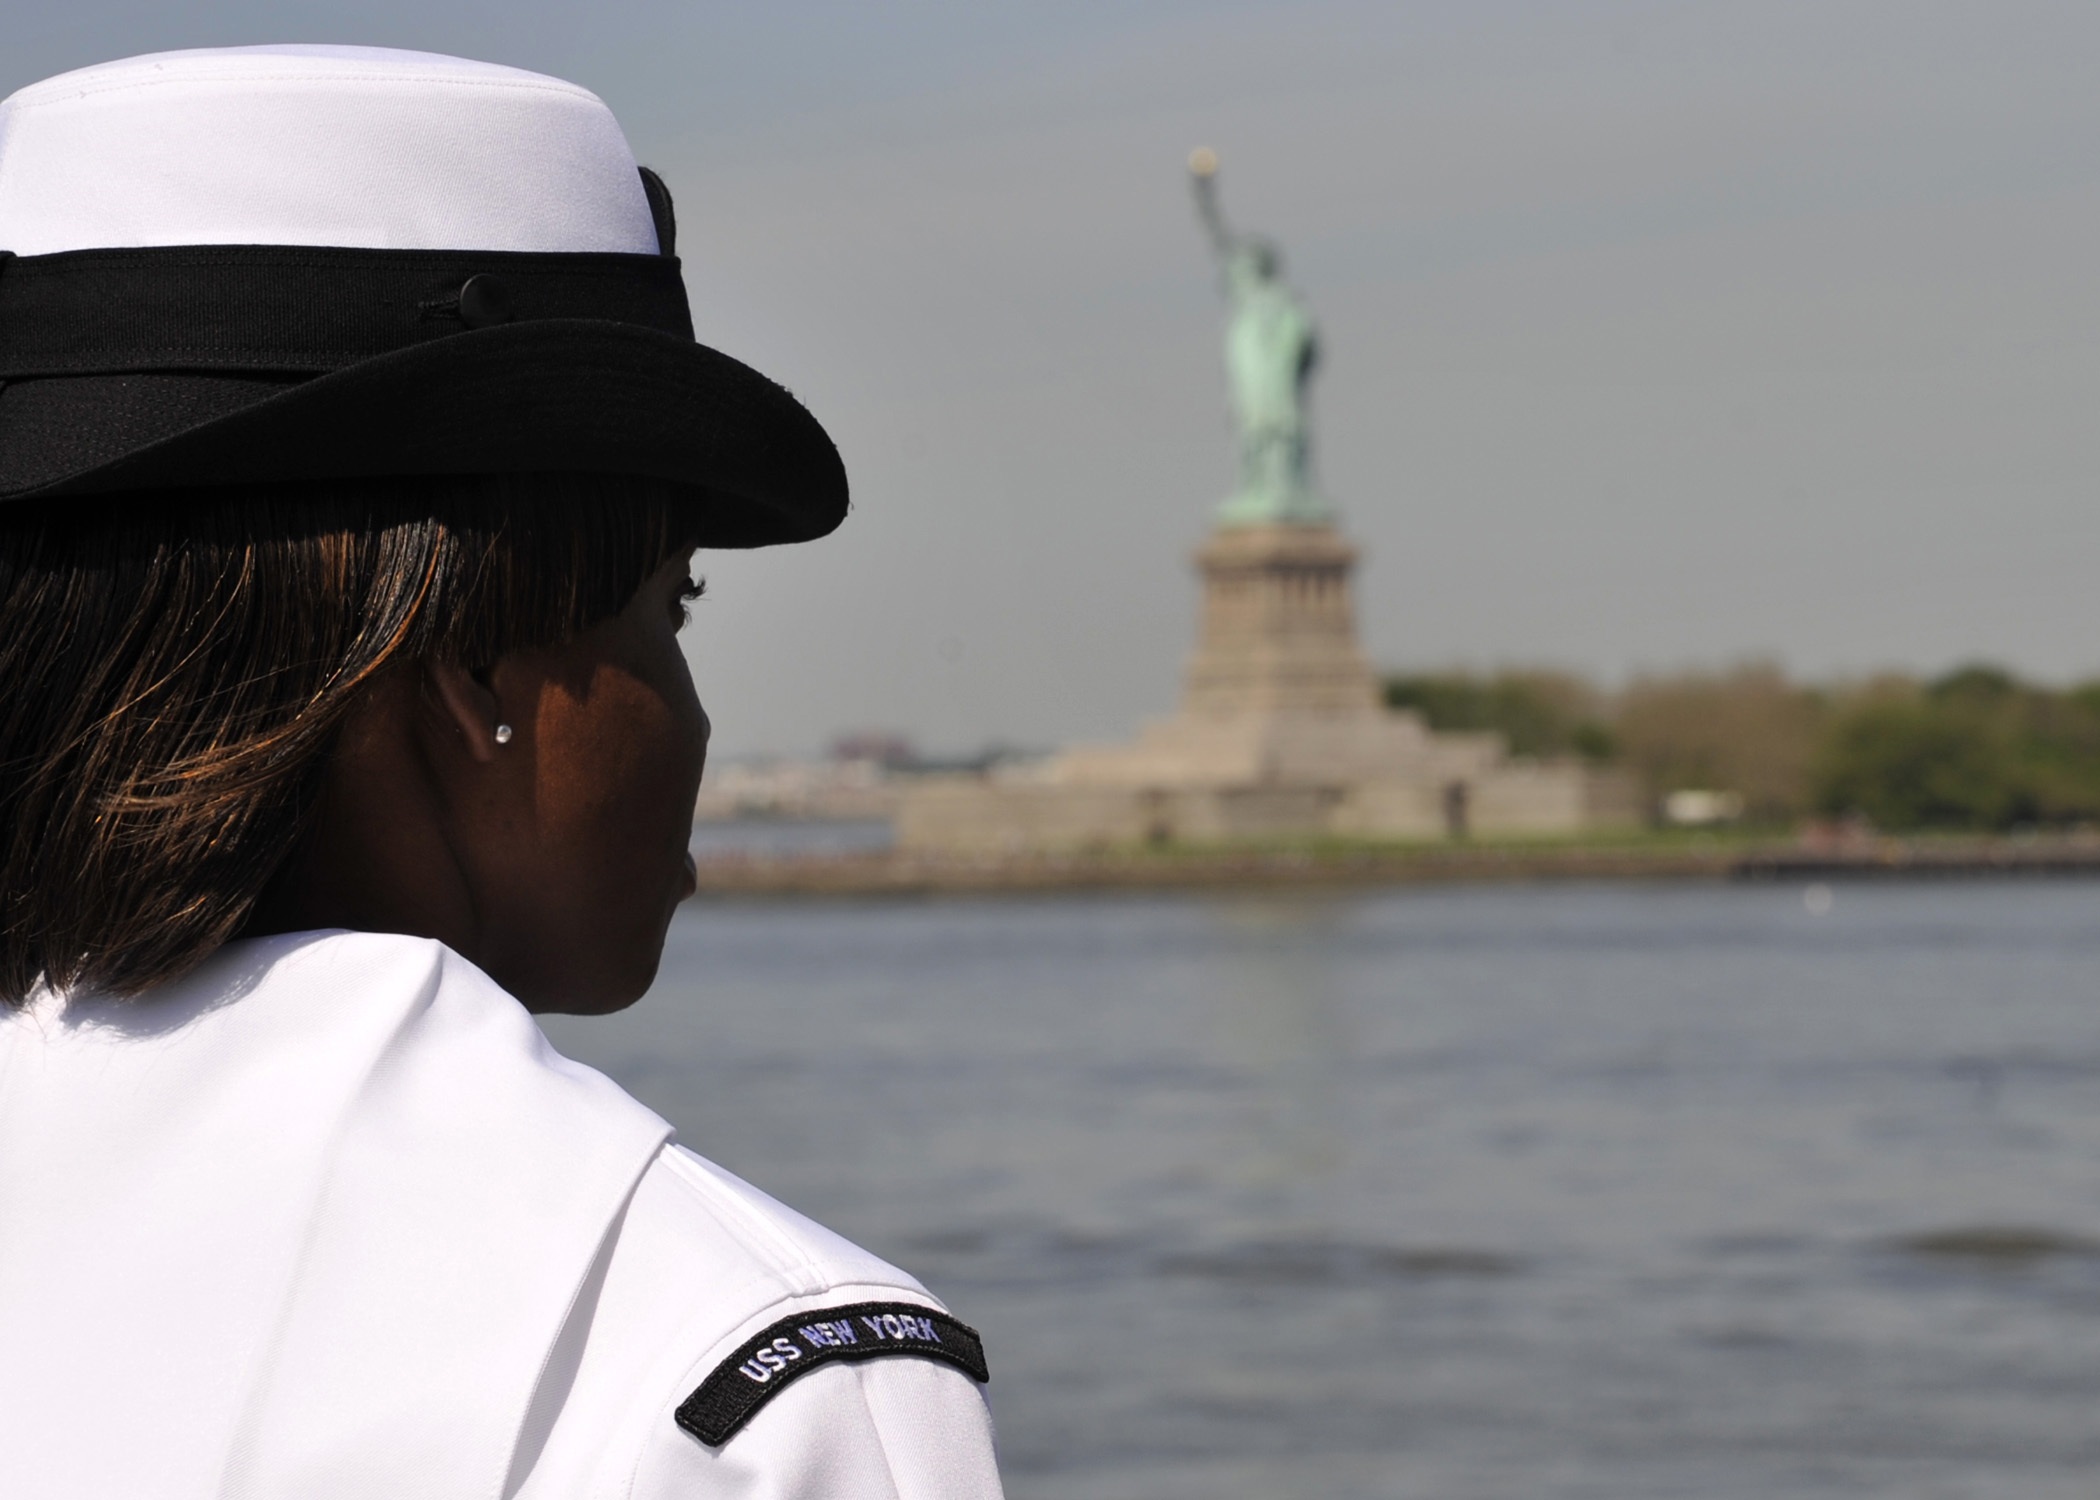
sea, water, ocean, person, woman, new york, statue of liberty, landmark, shoulder, behind, outdoors, uniform, gazing, maritime, sailor, observing, military officer